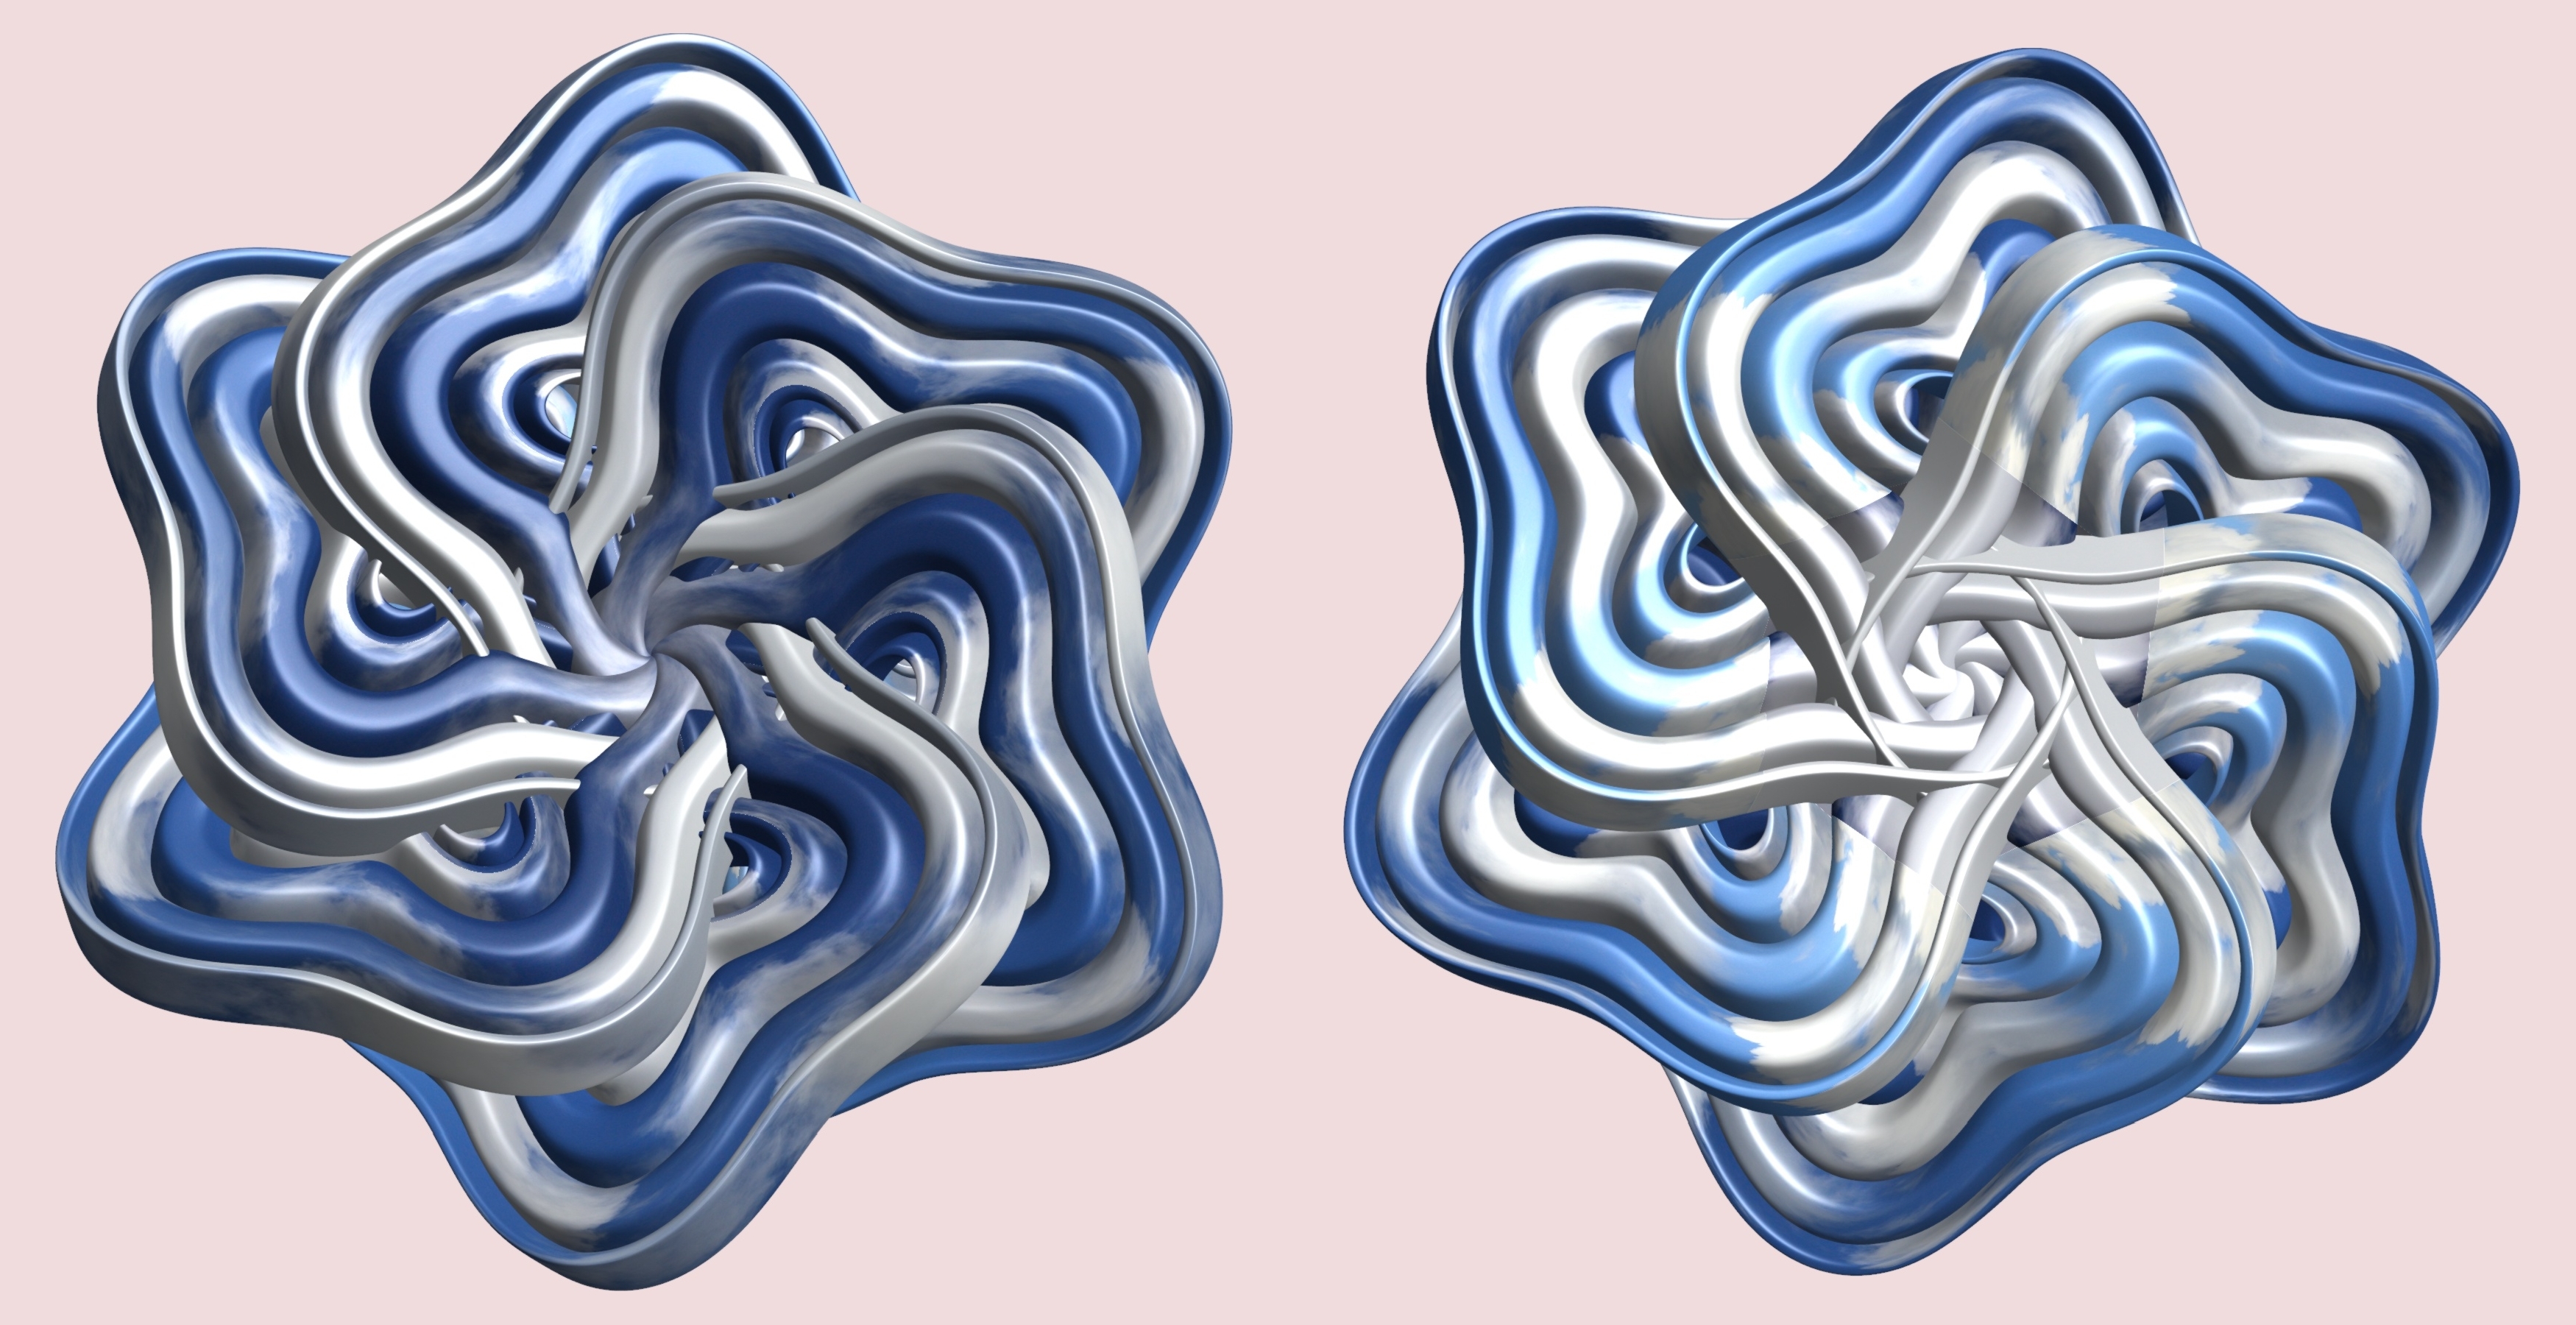
structure, texture, spiral, pattern, font, sketch, drawing, illustration, design, symmetry, 3d, graphic, organ, torus, mathematica, cg, parametricplot3d, code, program, algorithm, mapping